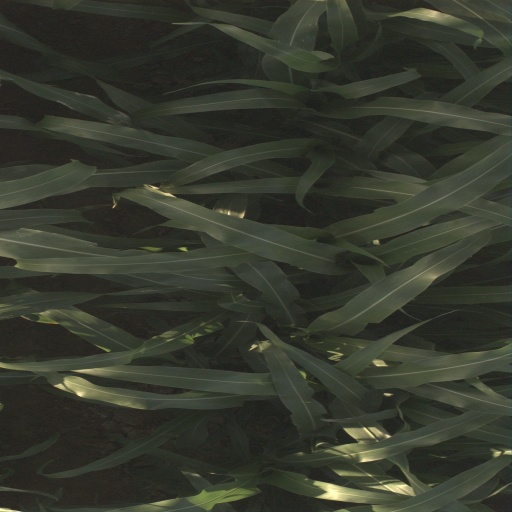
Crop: sorghum